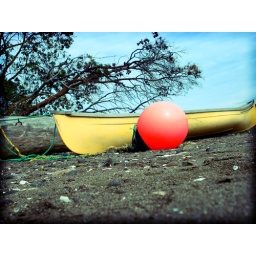
Went on a walk near the beach on Bainbridge Island. Tide was out and the canoe was sitting on the sand